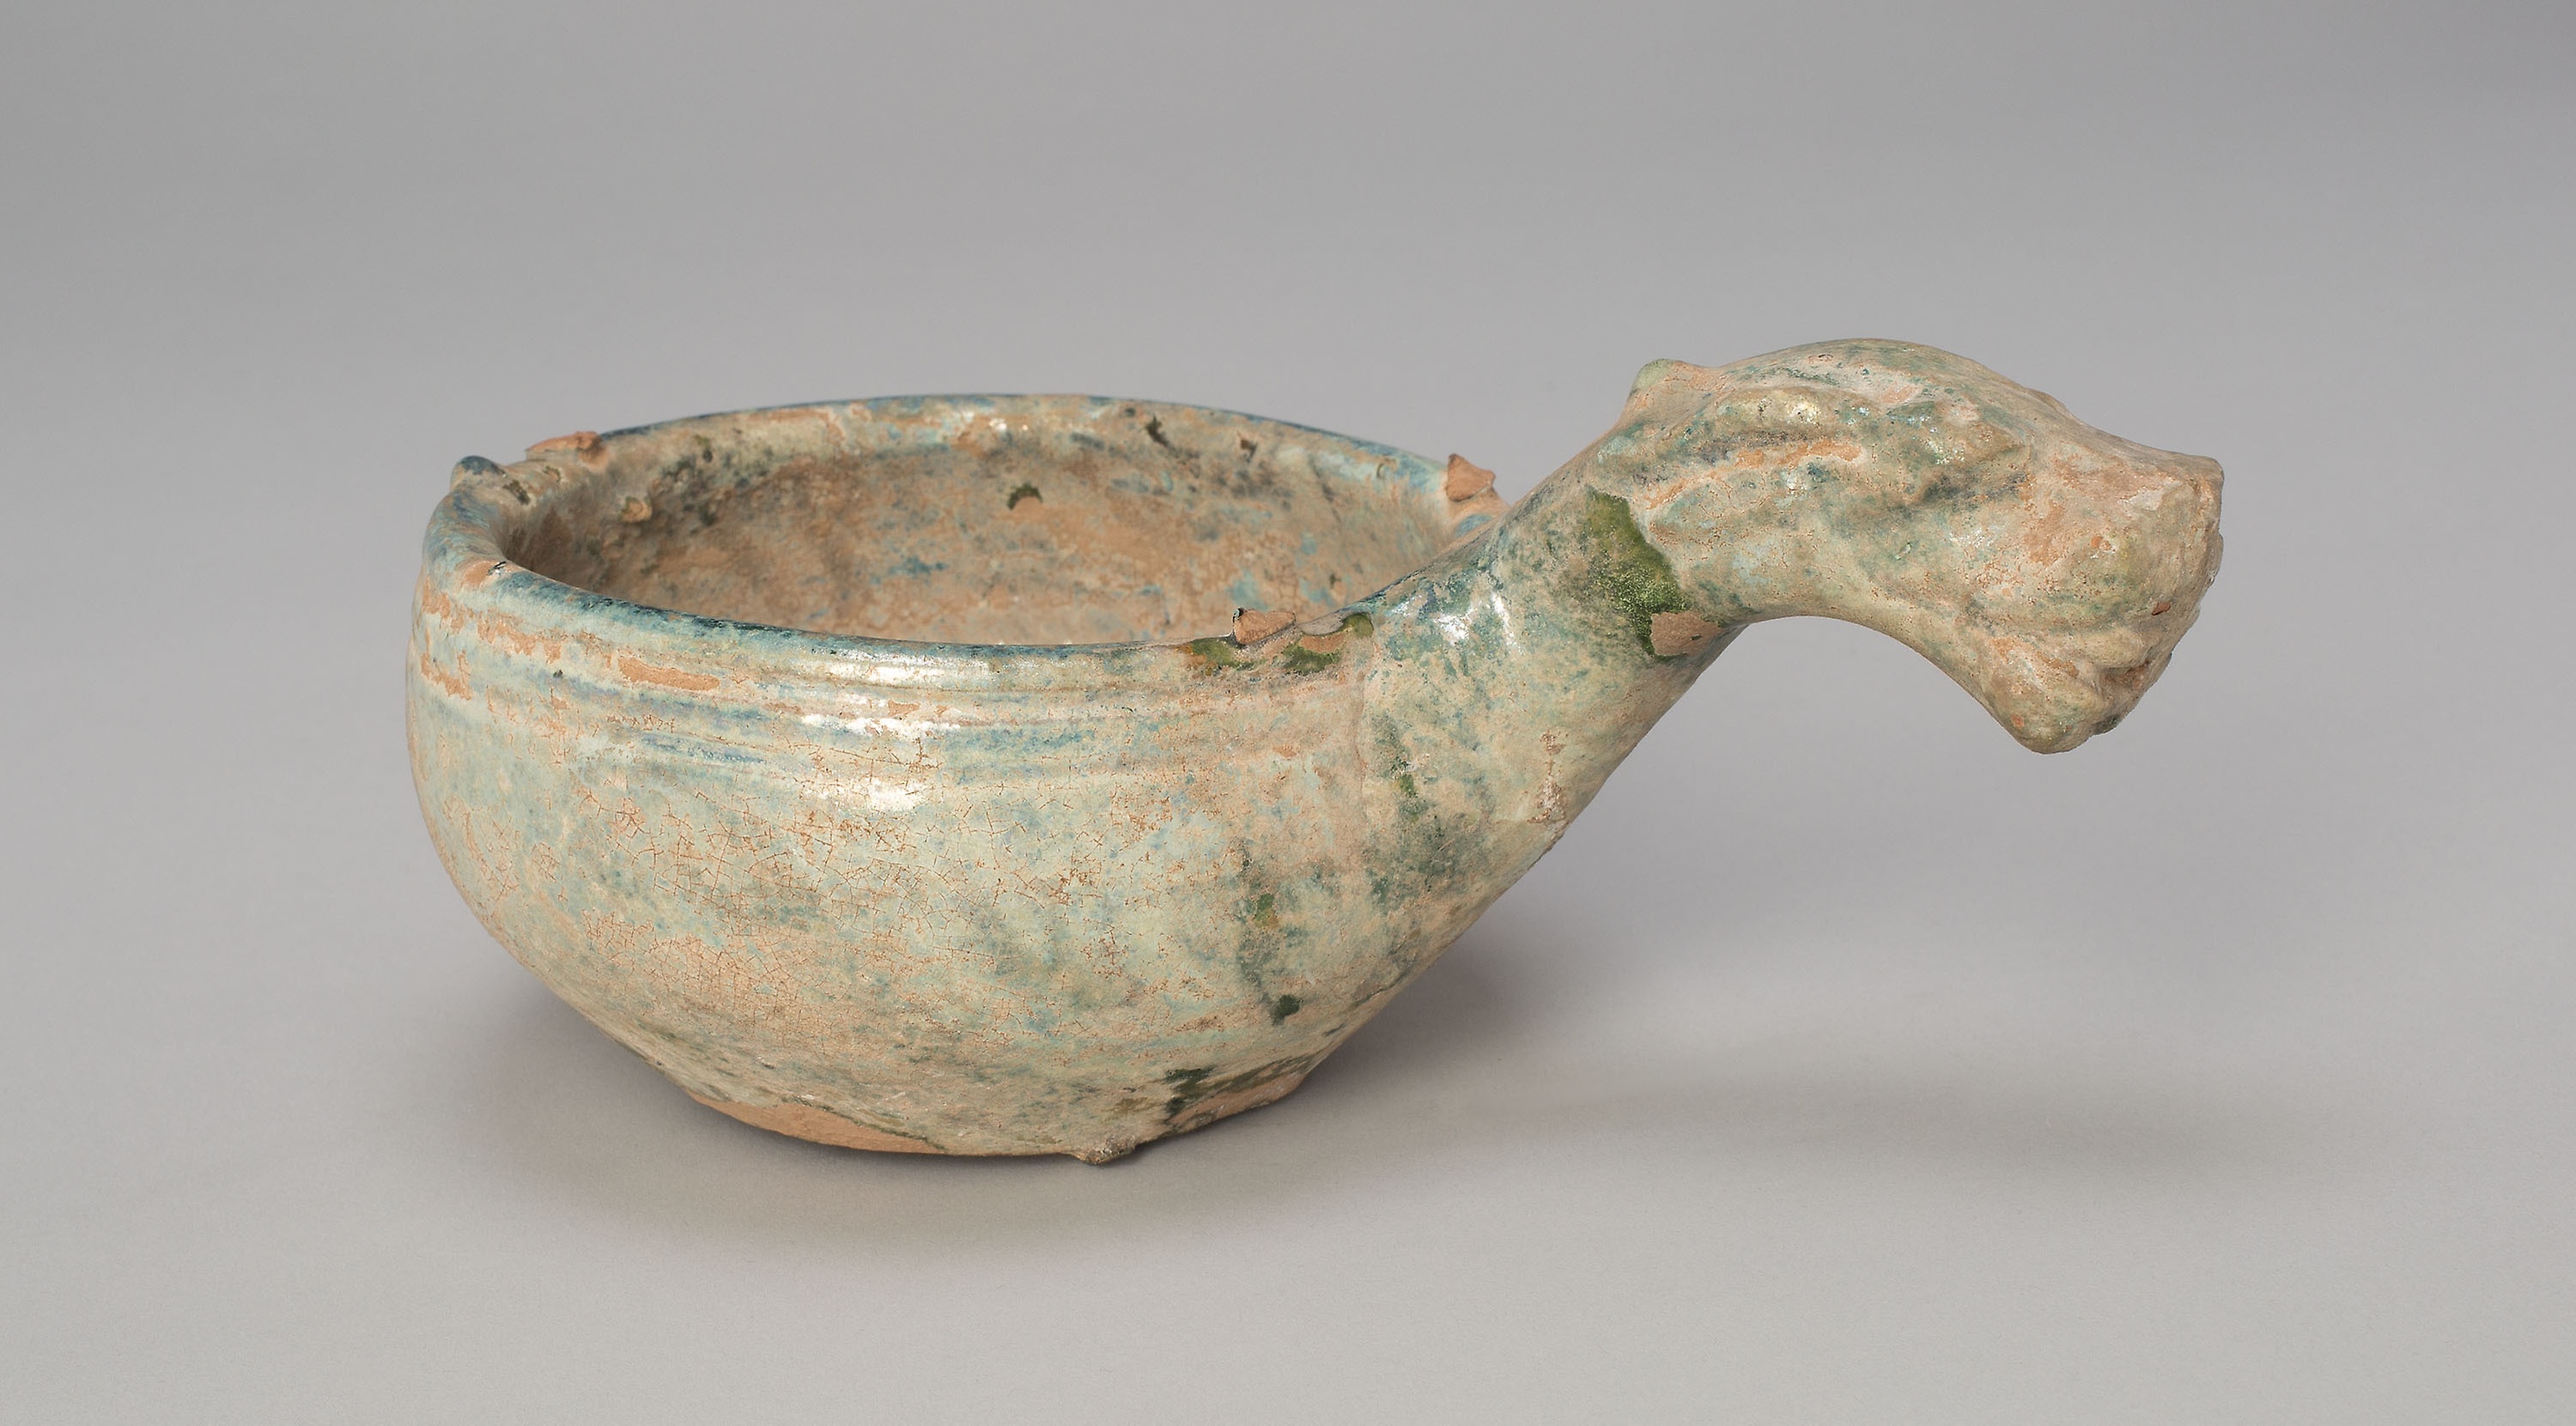
earthenware, pottery, serveware, ceramic, tableware, bowl, art